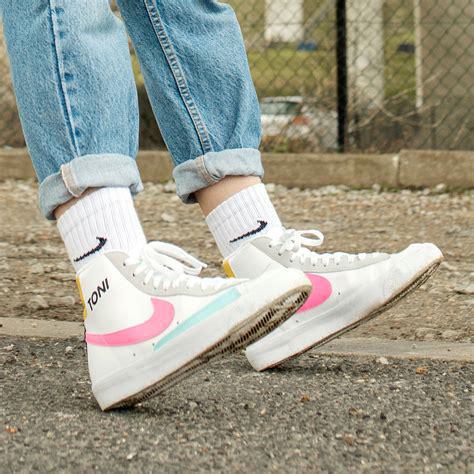
Brand: Nike
Model: Blazer